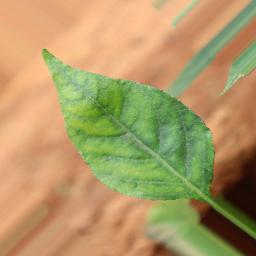
Label: healthy